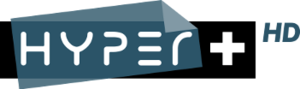
Hyper+ était une chaîne de télévision polonaise appartenant à Canal+ Cyfrowy, filiale du Groupe Canal+.